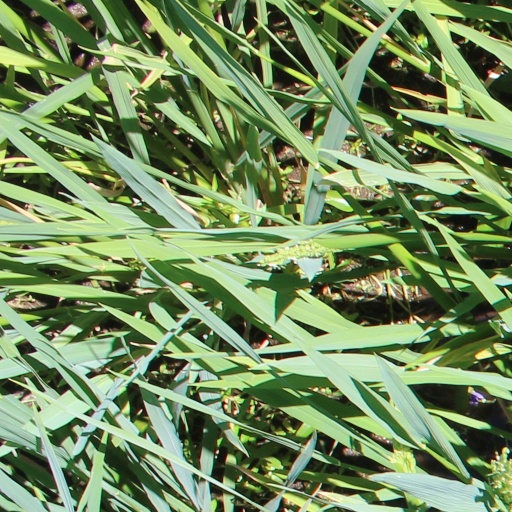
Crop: rice